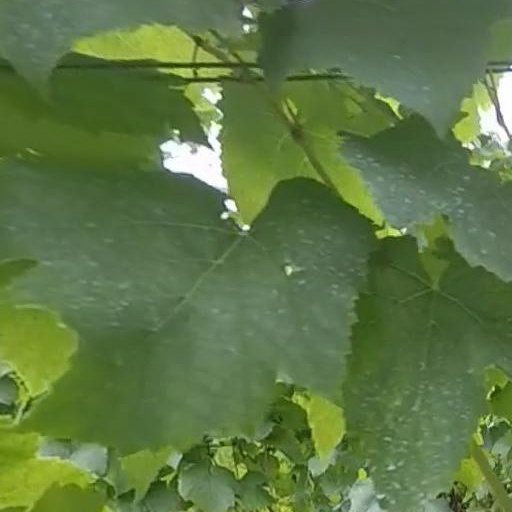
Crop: grape